Navy Wife (1956 film)

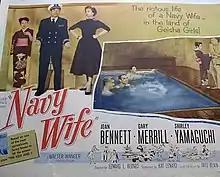
Theatrical poster

Navy Wife is a 1956 American comedy film directed by Edward Bernds (who also directed "Three Stooges" and "Bowery Boys"), and starring Joan Bennett, Gary Merrill, Shirley Yamaguchi. The screenplay was written by Kay Lenard, based on the novel "Mother Sir" by Tats Blain. The film was produced by Walter Wanger, who was Bennett's husband in real life.